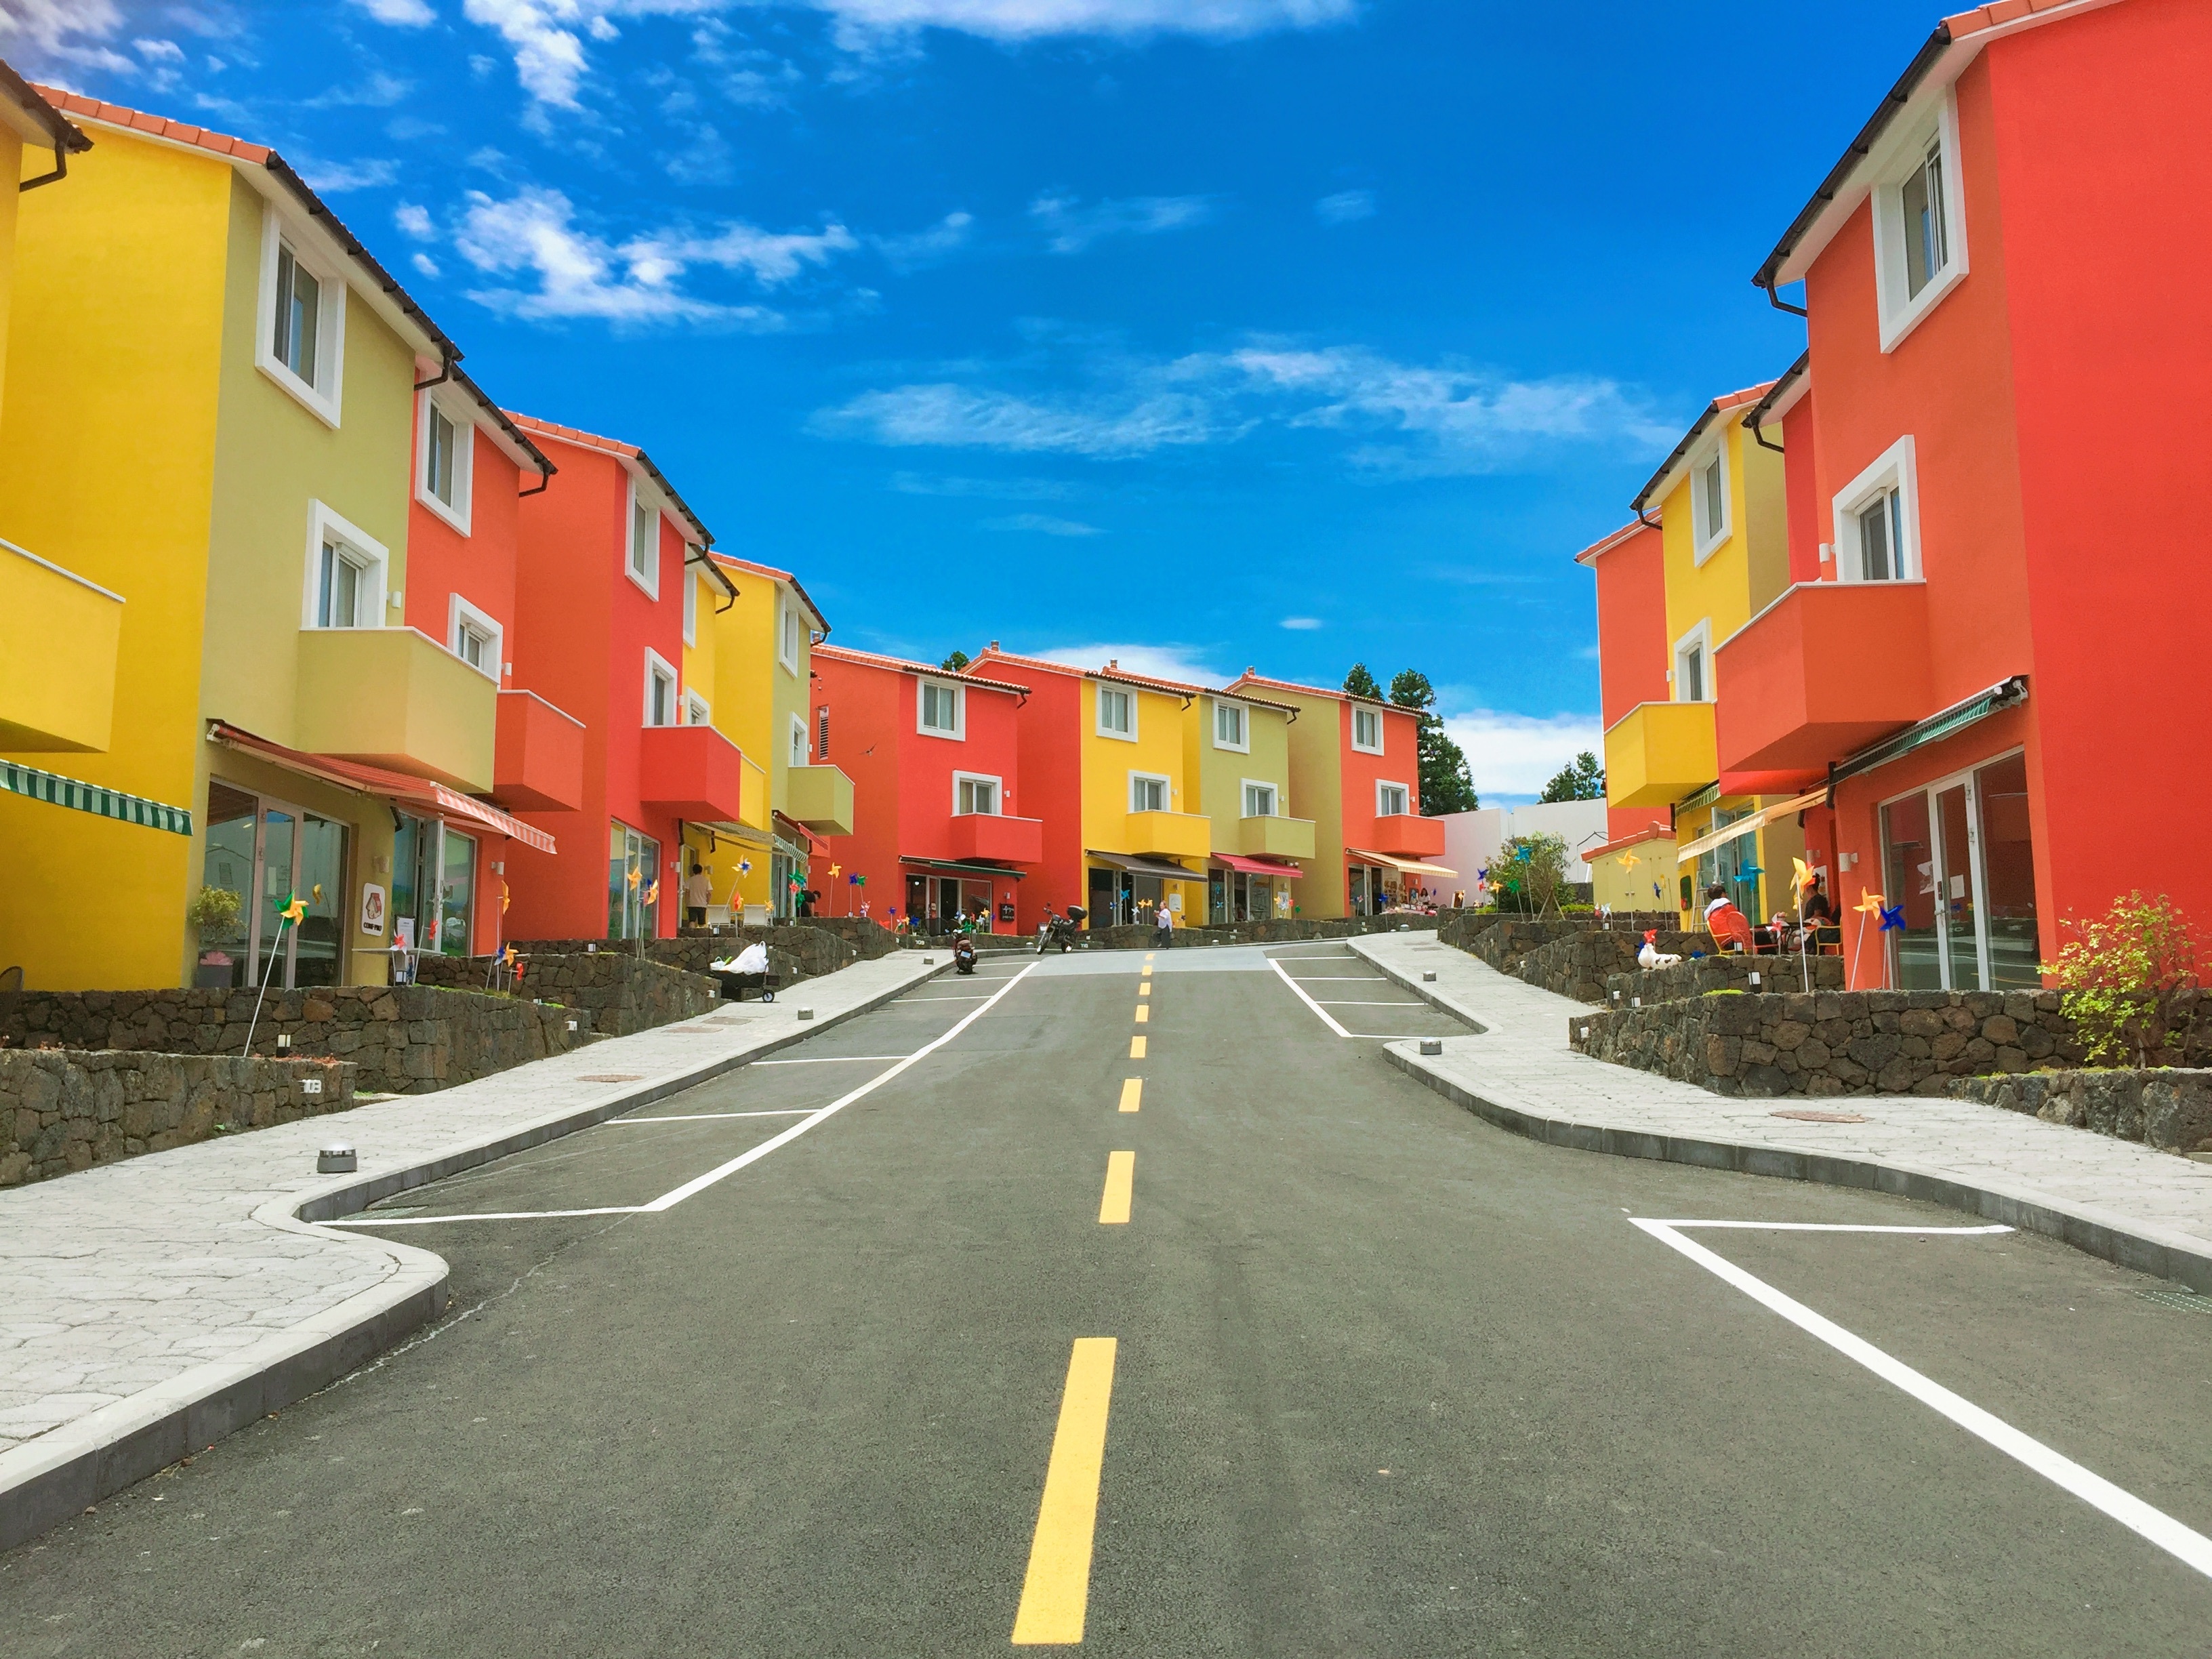
road, street, window, town, asphalt, balcony, transport, suburb, vehicle, lane, infrastructure, bright, condo, neighbourhood, residential area